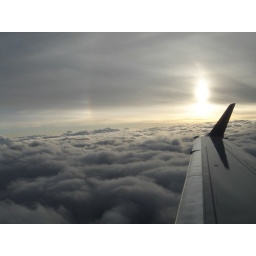
My vacation to our beach house on Oak Island in North Carolina.